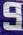
Number: 9